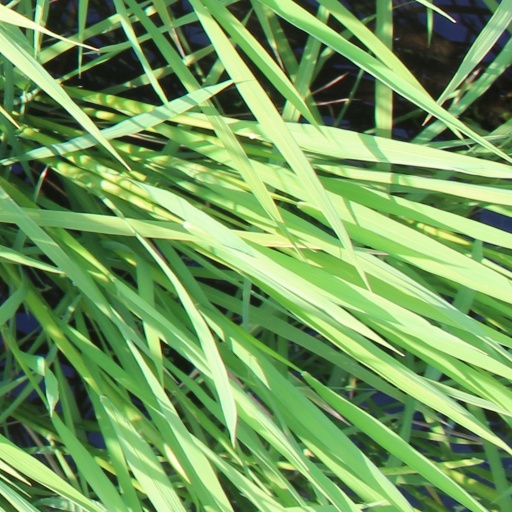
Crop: rice